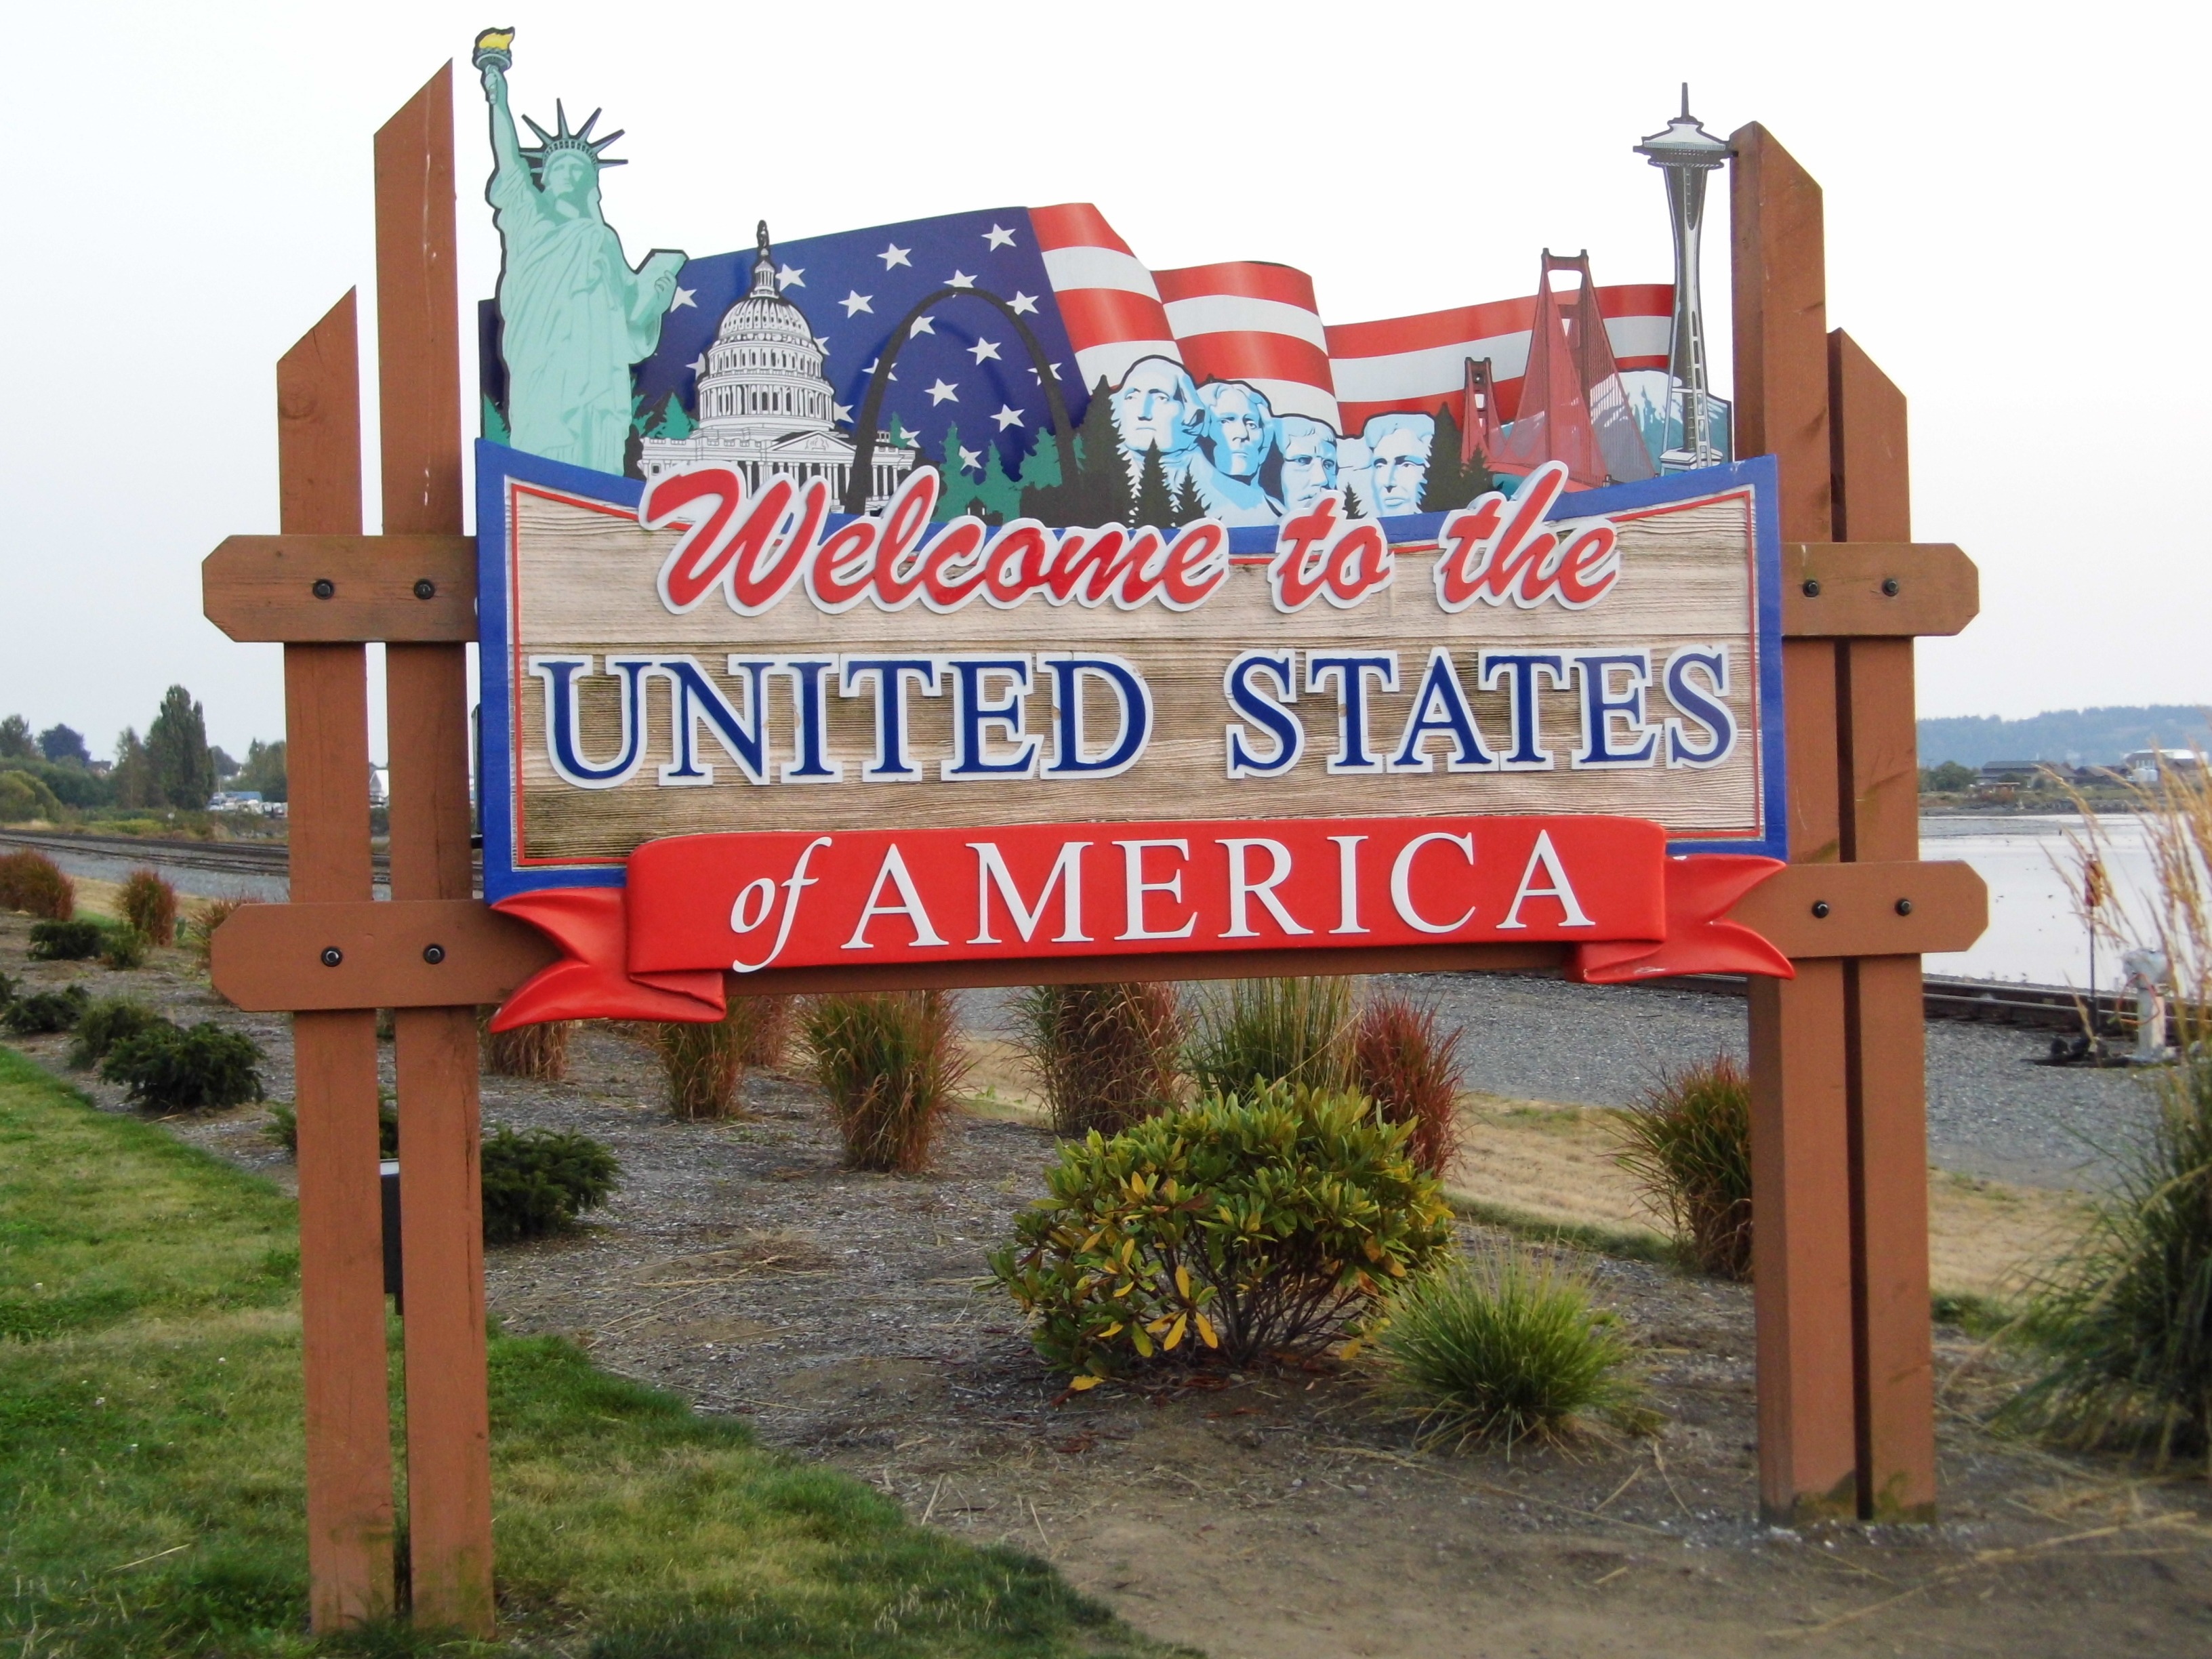
vacation, sign, america, leisure, signage, resort, shield, border